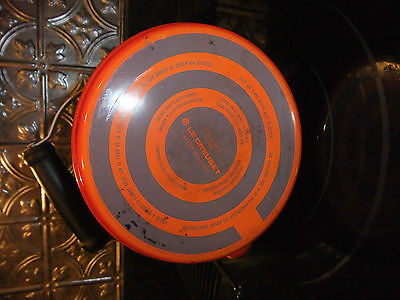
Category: kettle